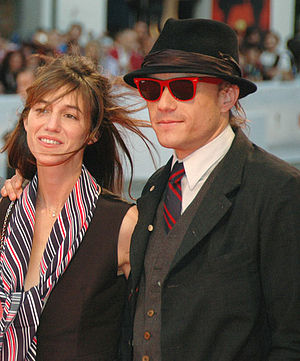
Heath Ledger / Karriere / 2000'erne
Heath Ledger 2007
Heath Andrew Ledger var en australsk skuespiller, der især er kendt for sin birolle i filmen The Dark Knight, som indbragte ham en Oscar for bedste mandlige birolle.